Treasury Building, Brisbane

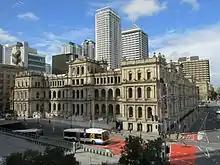
William Street facade completed in the first stage, 2014

In the 1890s and early 1900s the imposing Treasury Building served as a symbol of self-government and as a focus for celebratory and patriotic displays. In 1901, the proclamation of the Federation of Australia was read by the Governor of Queensland Baron Lamington from a balcony on the William Street elevation.